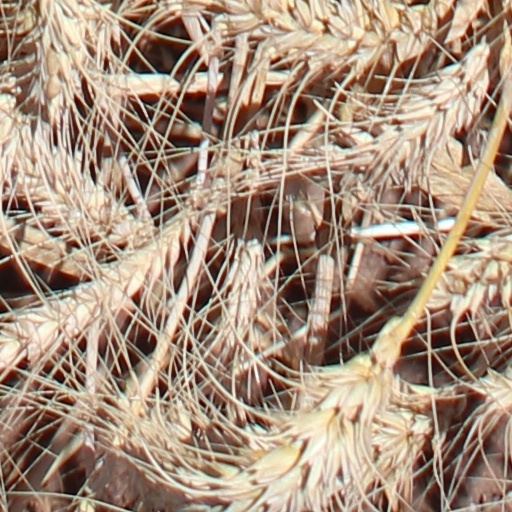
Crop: wheat